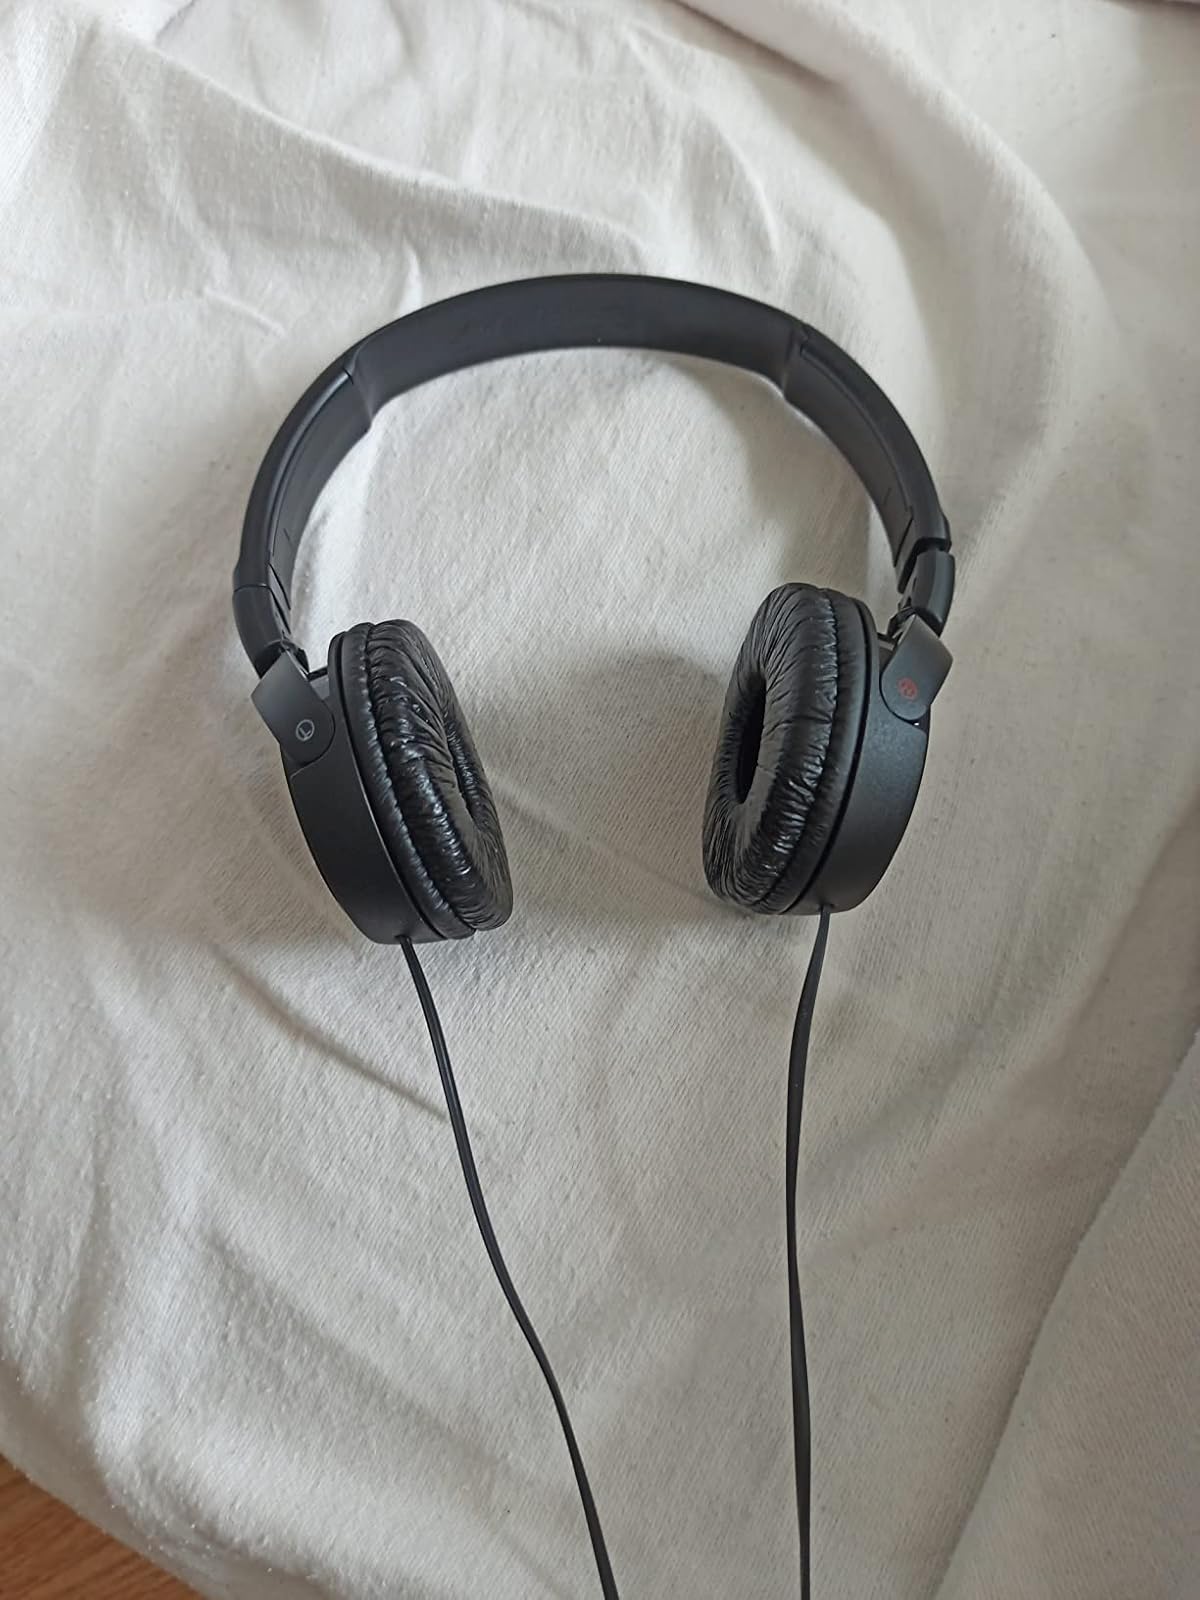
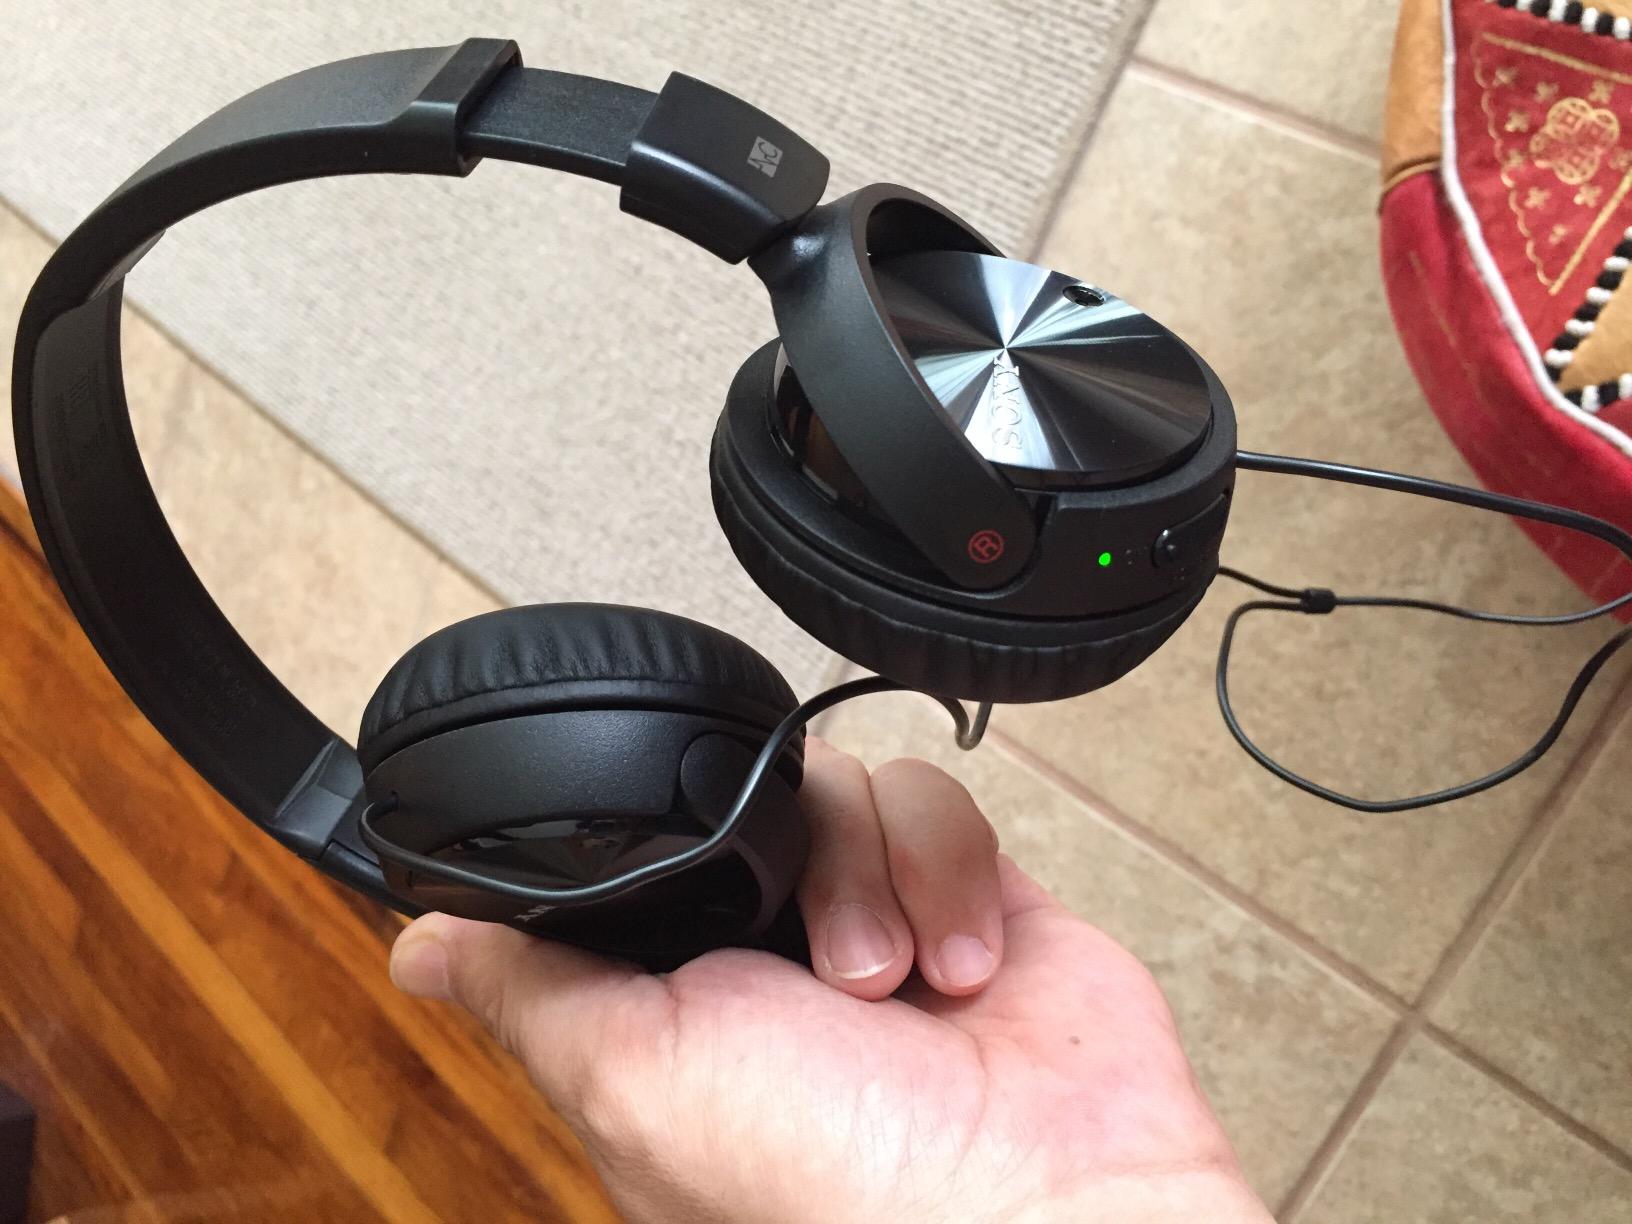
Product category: headphones
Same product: yes